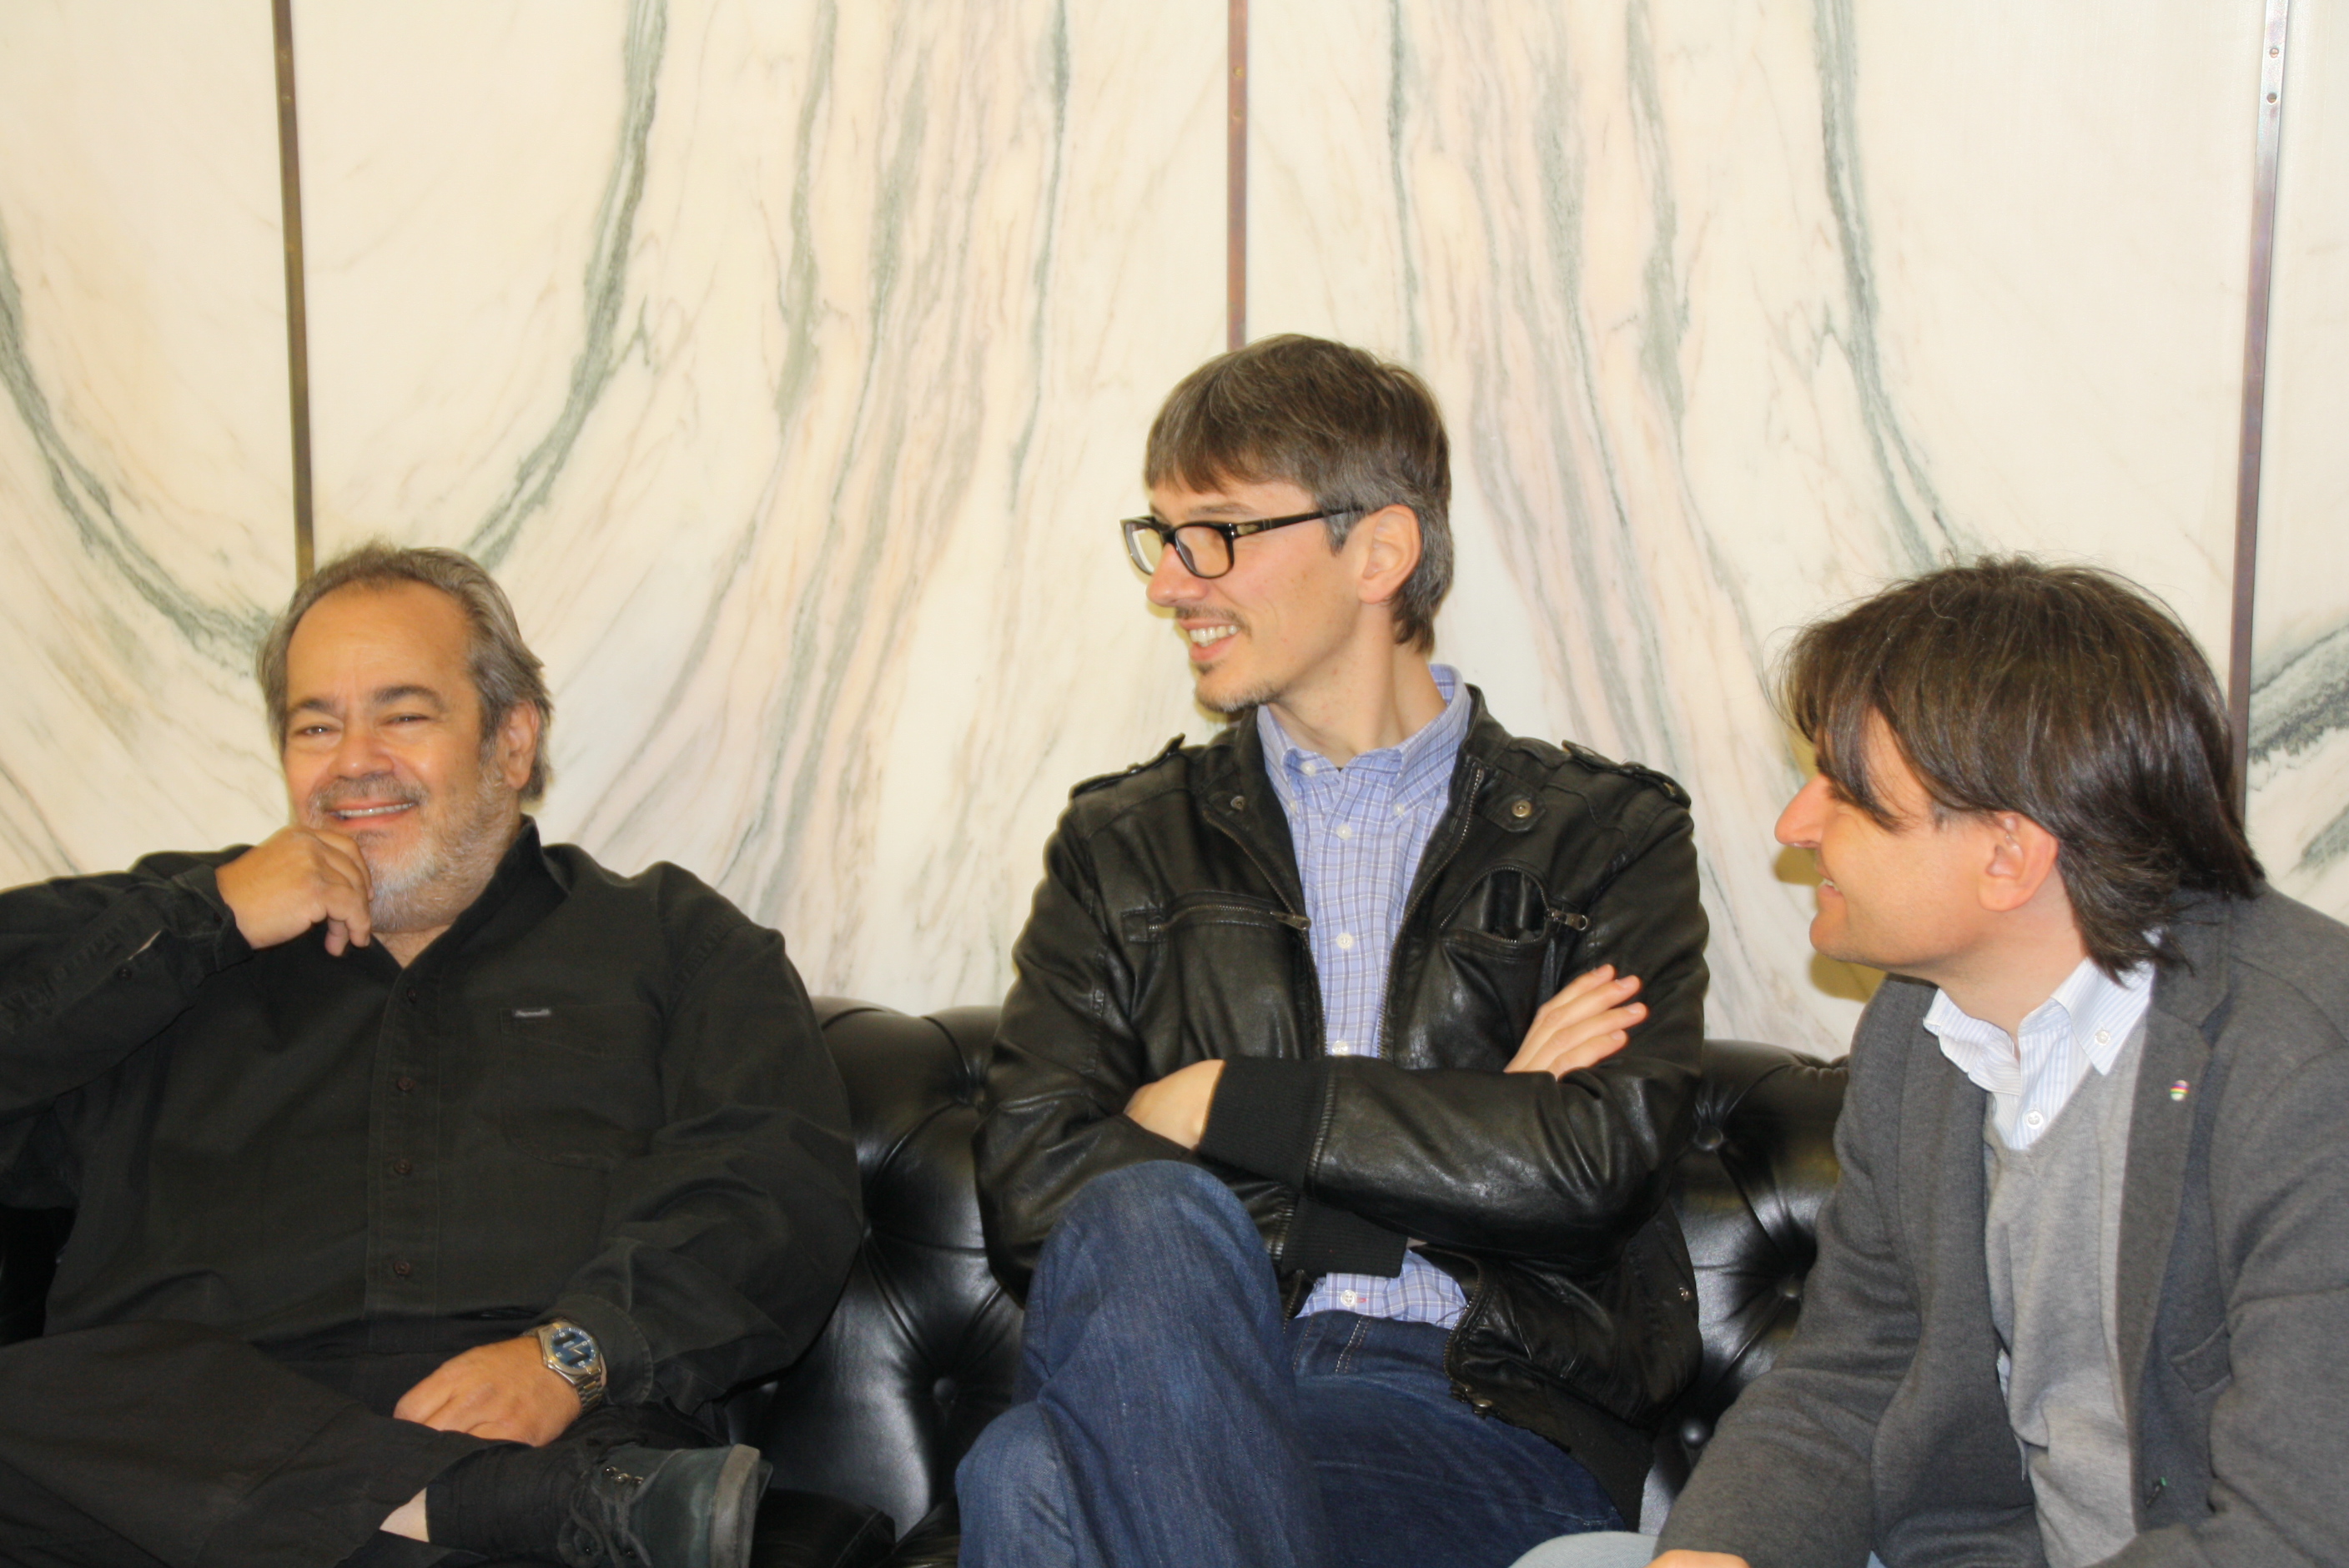
people